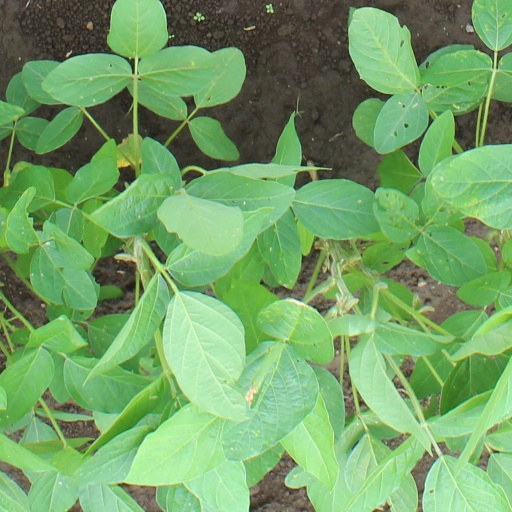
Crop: soybean